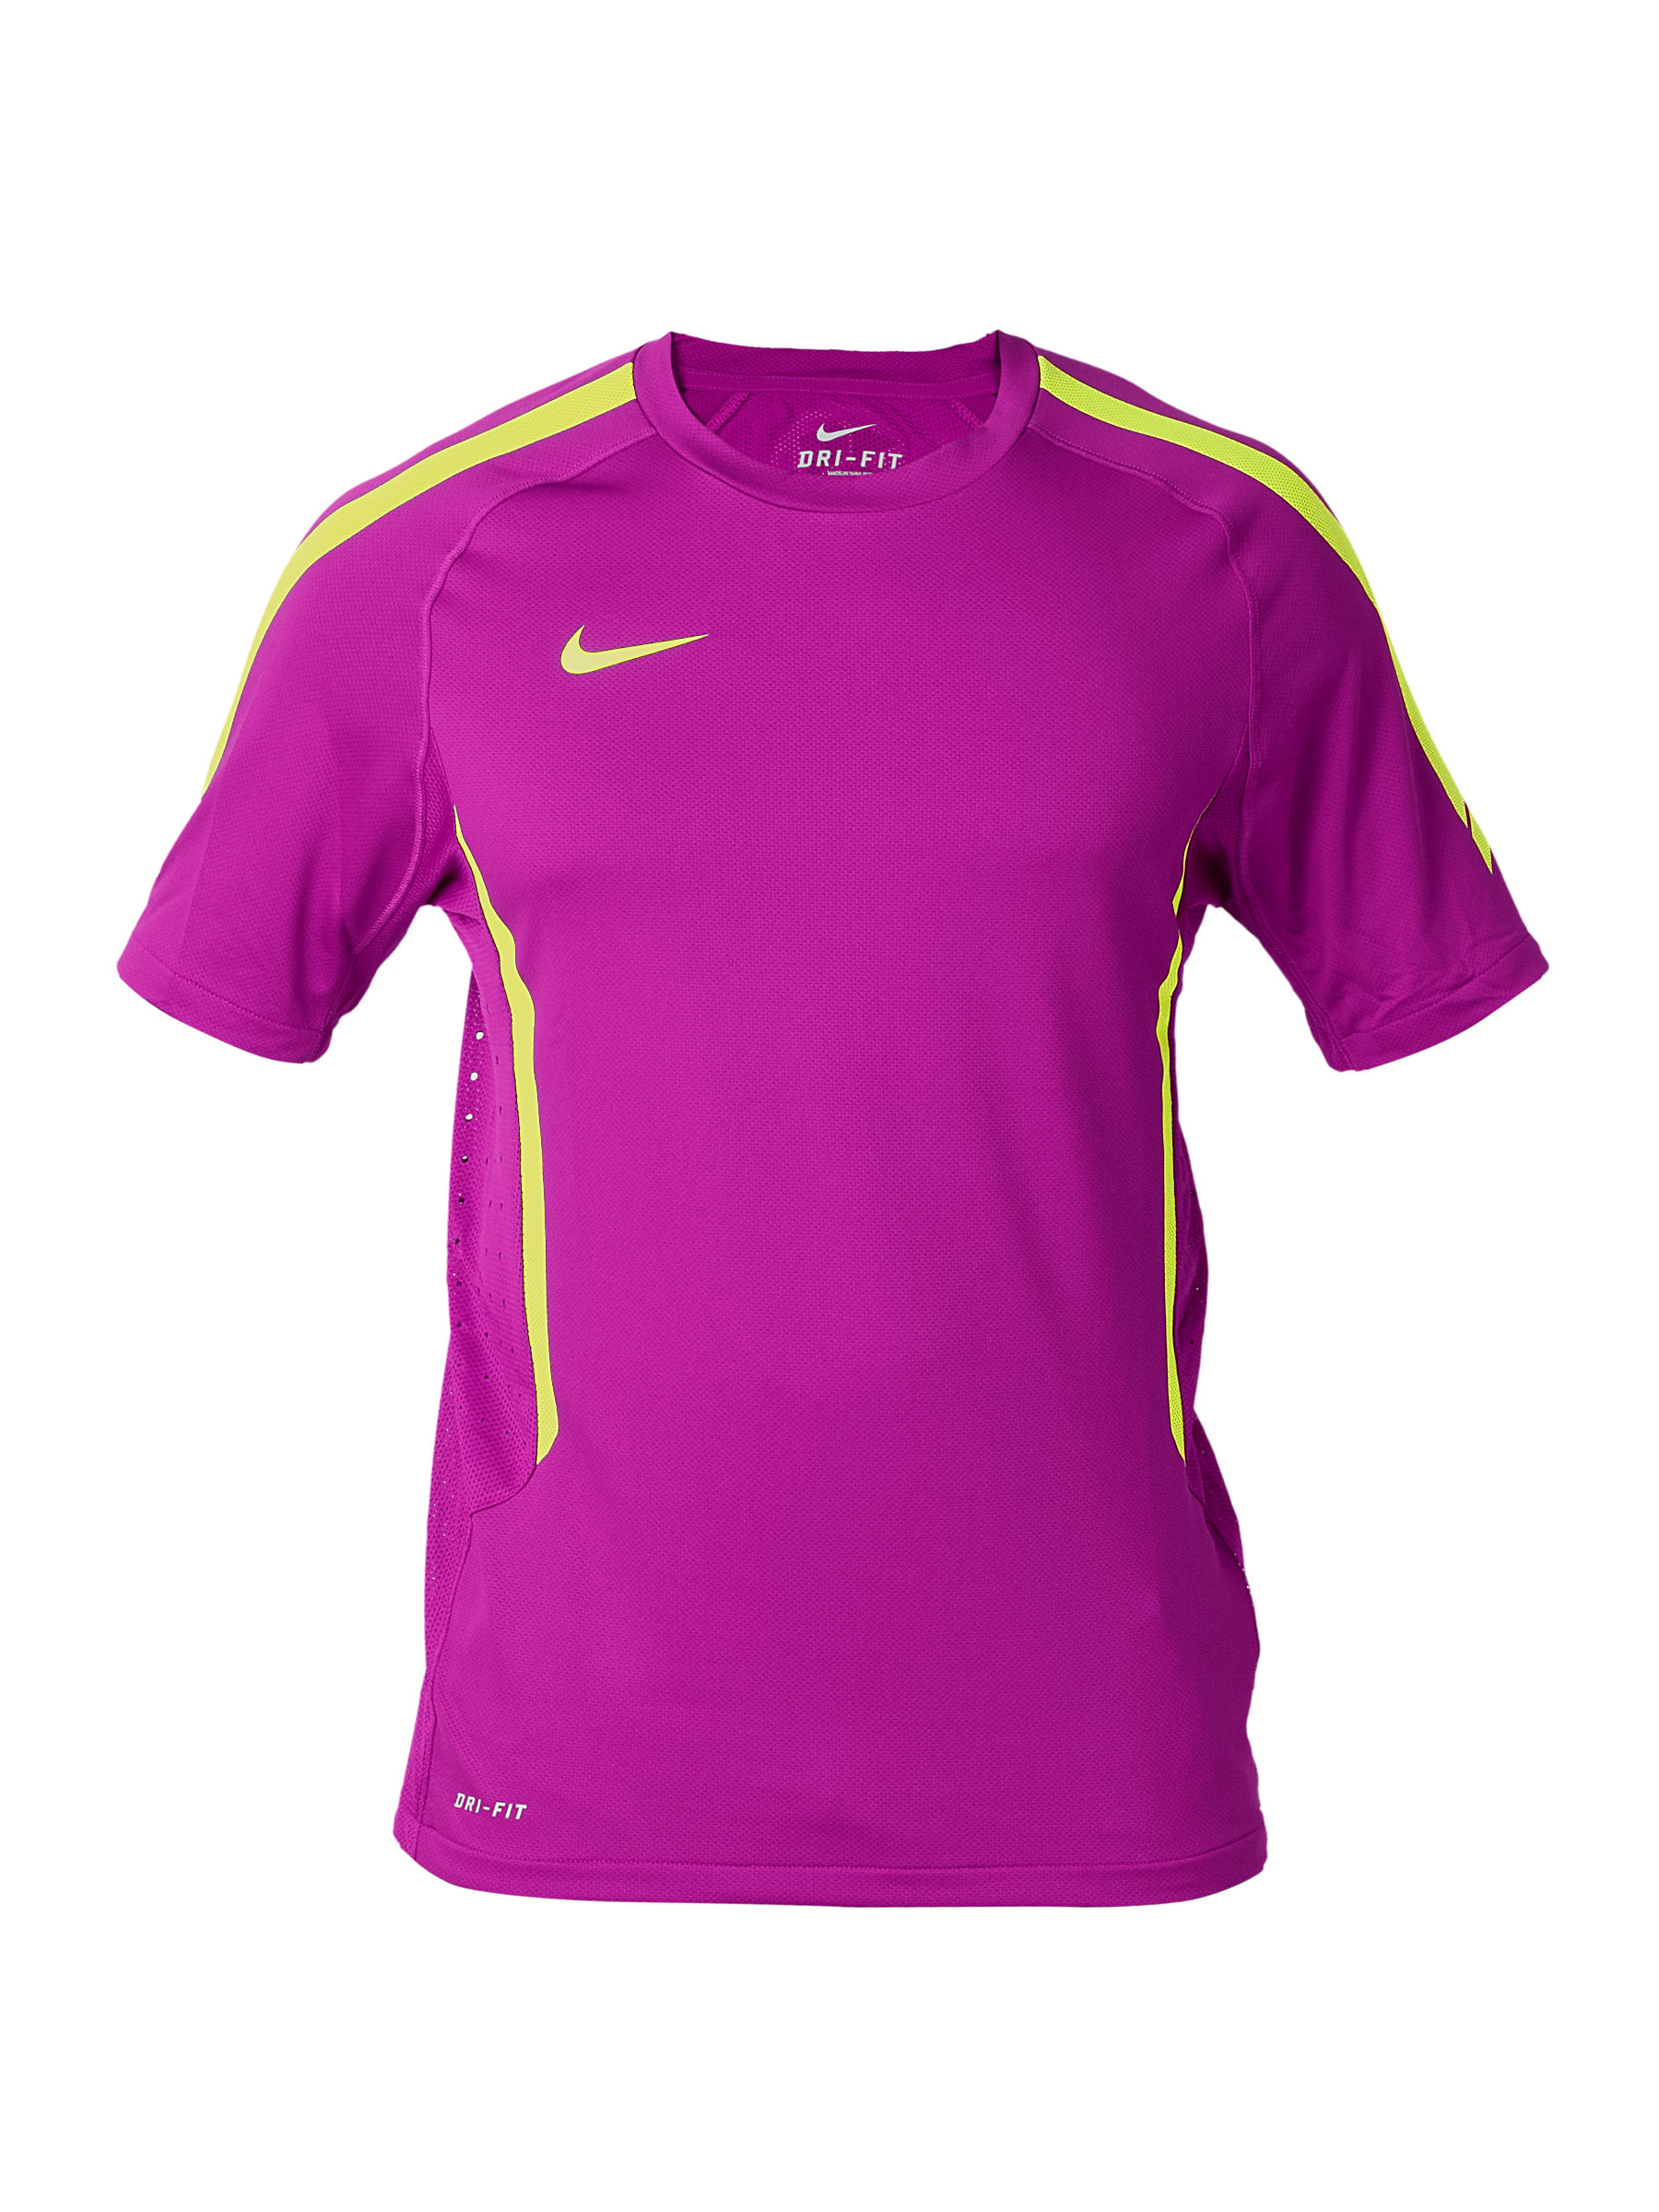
Nike Men As Elite Ultimate Ss Training Purple T-Shirts
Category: Apparel / Topwear / Tshirts
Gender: Men
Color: Purple
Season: Fall 2011
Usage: Sports